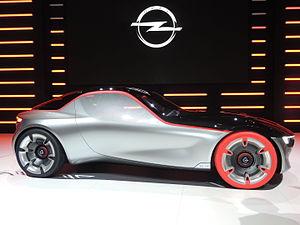
Opel GT Concept, salon de Genève 2016
Opel est une entreprise fondée en 1862 et un constructeur automobile allemand depuis 1899, filiale du groupe français PSA depuis 2017
L'Opel GT Concept est un concept car du constructeur automobile allemand Opel dévoilé début 2016 et présenté pour la première fois lors du salon de Genève. Il reprend l'héritage de l'Opel GT de 1965, et annonce le retour éventuel d'un petit coupé sportif dans la gamme du constructeur au blitz.
L'édition 2016 du Salon international de l'automobile de Genève s'est tenue du 3 au 13 mars 2016 à Genève. Il s'agit de la 86ᵉ édition internationale de ce salon, organisé pour la première fois en 1905.